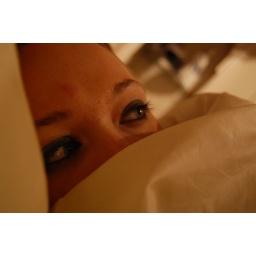
taking pictures of my girl friend in bed